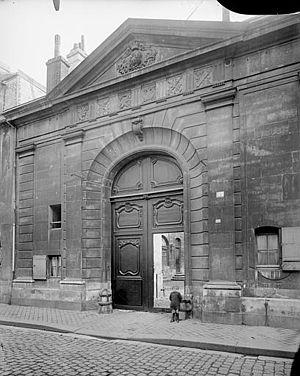
portail de l’hôtel de l'Intendance au 44 rue des Carmes à Caen.
Saint-Jean est un quartier du centre-ville de Caen.
Le soulèvement de Caen contre la Convention nationale est une insurrection fédéraliste qui eut lieu à Caen et en Normandie de juin à juillet 1793.
La Généralité de Caen est la circonscription des intendants de Normandie, leur siège est Caen.
La Généralité de Caen est une circonscription administrative de Normandie créée en 1542. Caen fut le siège d’une des dix-sept recettes générales créées par Henri II et confiées à des trésoriers généraux par l’Édit donné à Blois en janvier 1551. Elle fut amputée de l’élection de Falaise lors de la création de la généralité d'Alençon en 1636.